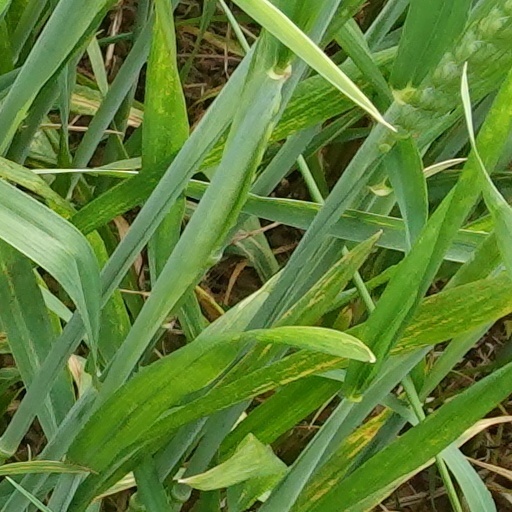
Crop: wheat